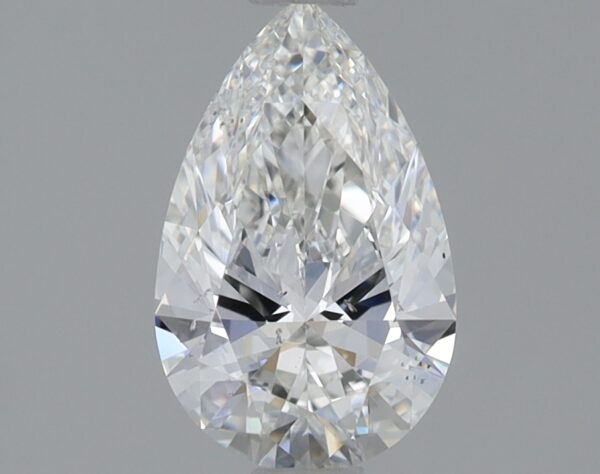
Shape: pear
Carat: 0.9
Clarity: SI1
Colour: F
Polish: EX
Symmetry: EX
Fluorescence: NONE
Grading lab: IGI
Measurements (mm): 8.78 x 5.52 x 3.26